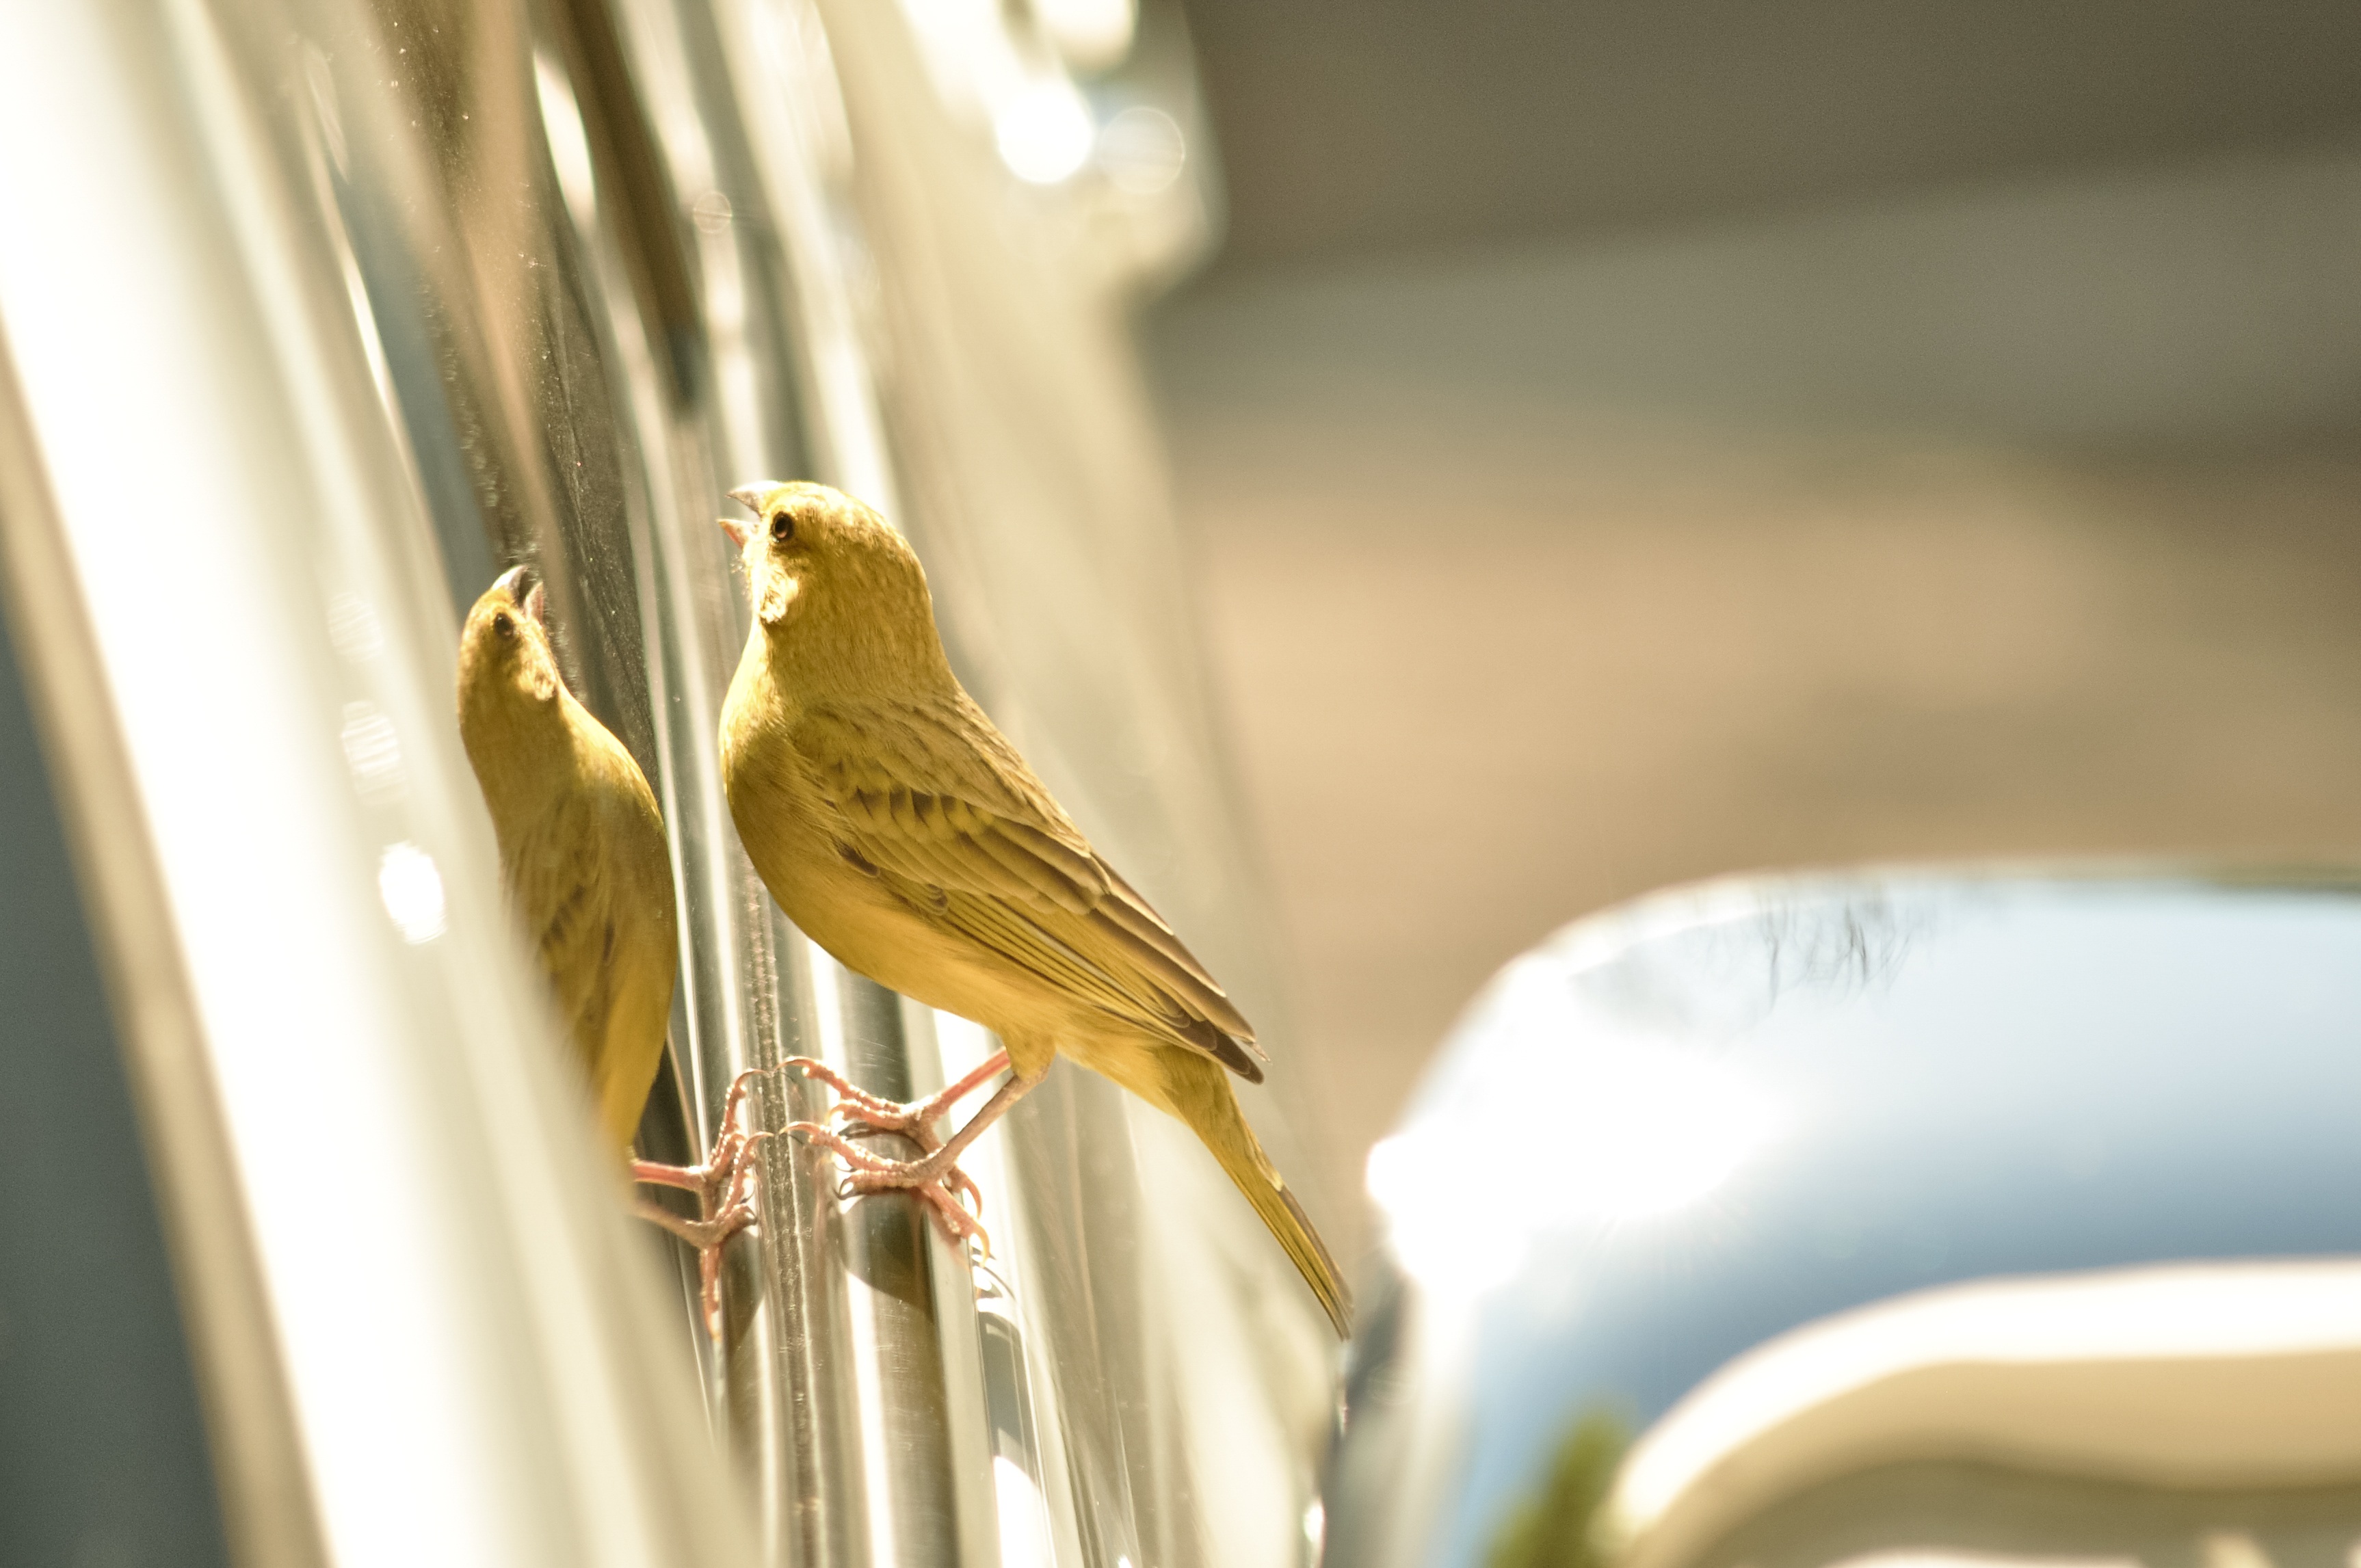
nature, bird, wing, car, environment, yellow, tropical bird, close up, birds, animals, mirror, vertebrate, finch, brazil, birdie, animal world, tropical birds, macro photography, paige, brazilian fauna, canario land, perching bird, sicalis, canario, territorialism, flaveola